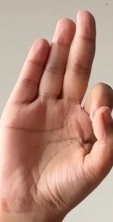
ASL sign: F